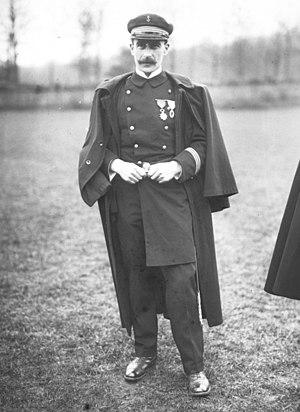
Lieutenant de Vaisseau Hébert, 1913
L'histoire du sport en France peut se découper dans le temps en séquences spécifiques relativement homogènes mais de durées très variables. Ses origines remontent pour beaucoup à la période gallo-romaine avant de revêtir des formes particulières au Moyen Âge puis de justifier un discours très construit lors de la Renaissance. Celui-ci ne se cristallise vraiment en France que dans la première partie du XIXᵉ siècle avec le développement de la gymnastique comme activité éducative et hygiénique. Ce n'est qu'à la fin de ce siècle que certains s'efforcent d'y associer la compétition sportive venue timidement d'outre-Manche comme activité de loisir de l'aristocratie. Ces pionniers doivent lutter contre le manque d'intérêt des pouvoirs publics et leurs dissensions internes entre les tenants du modèle anglo-saxon et ceux des jeux traditionnels français.
Georges Hébert, né le 27 avril 1875 à Paris 5ᵉ et mort le 2 août 1957 à Tourgéville, est un officier de marine et éducateur français promoteur d’une méthode d’éducation physique naturelle, l’hébertisme, opposée à la gymnastique suédoise et à la spécialisation sportive.